Myendetta Homestead

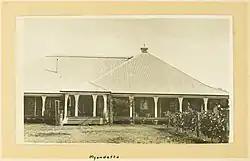
Myendetta Homestead, circa 1915

Myendetta Homestead is a heritage-listed homestead at Myendetta Station, Bakers Bend, Shire of Murweh, Queensland, Australia. It was designed by Robin Dods and built by Gibbs Brothers of Charleville. It was added to the Queensland Heritage Register on 2 December 2013.